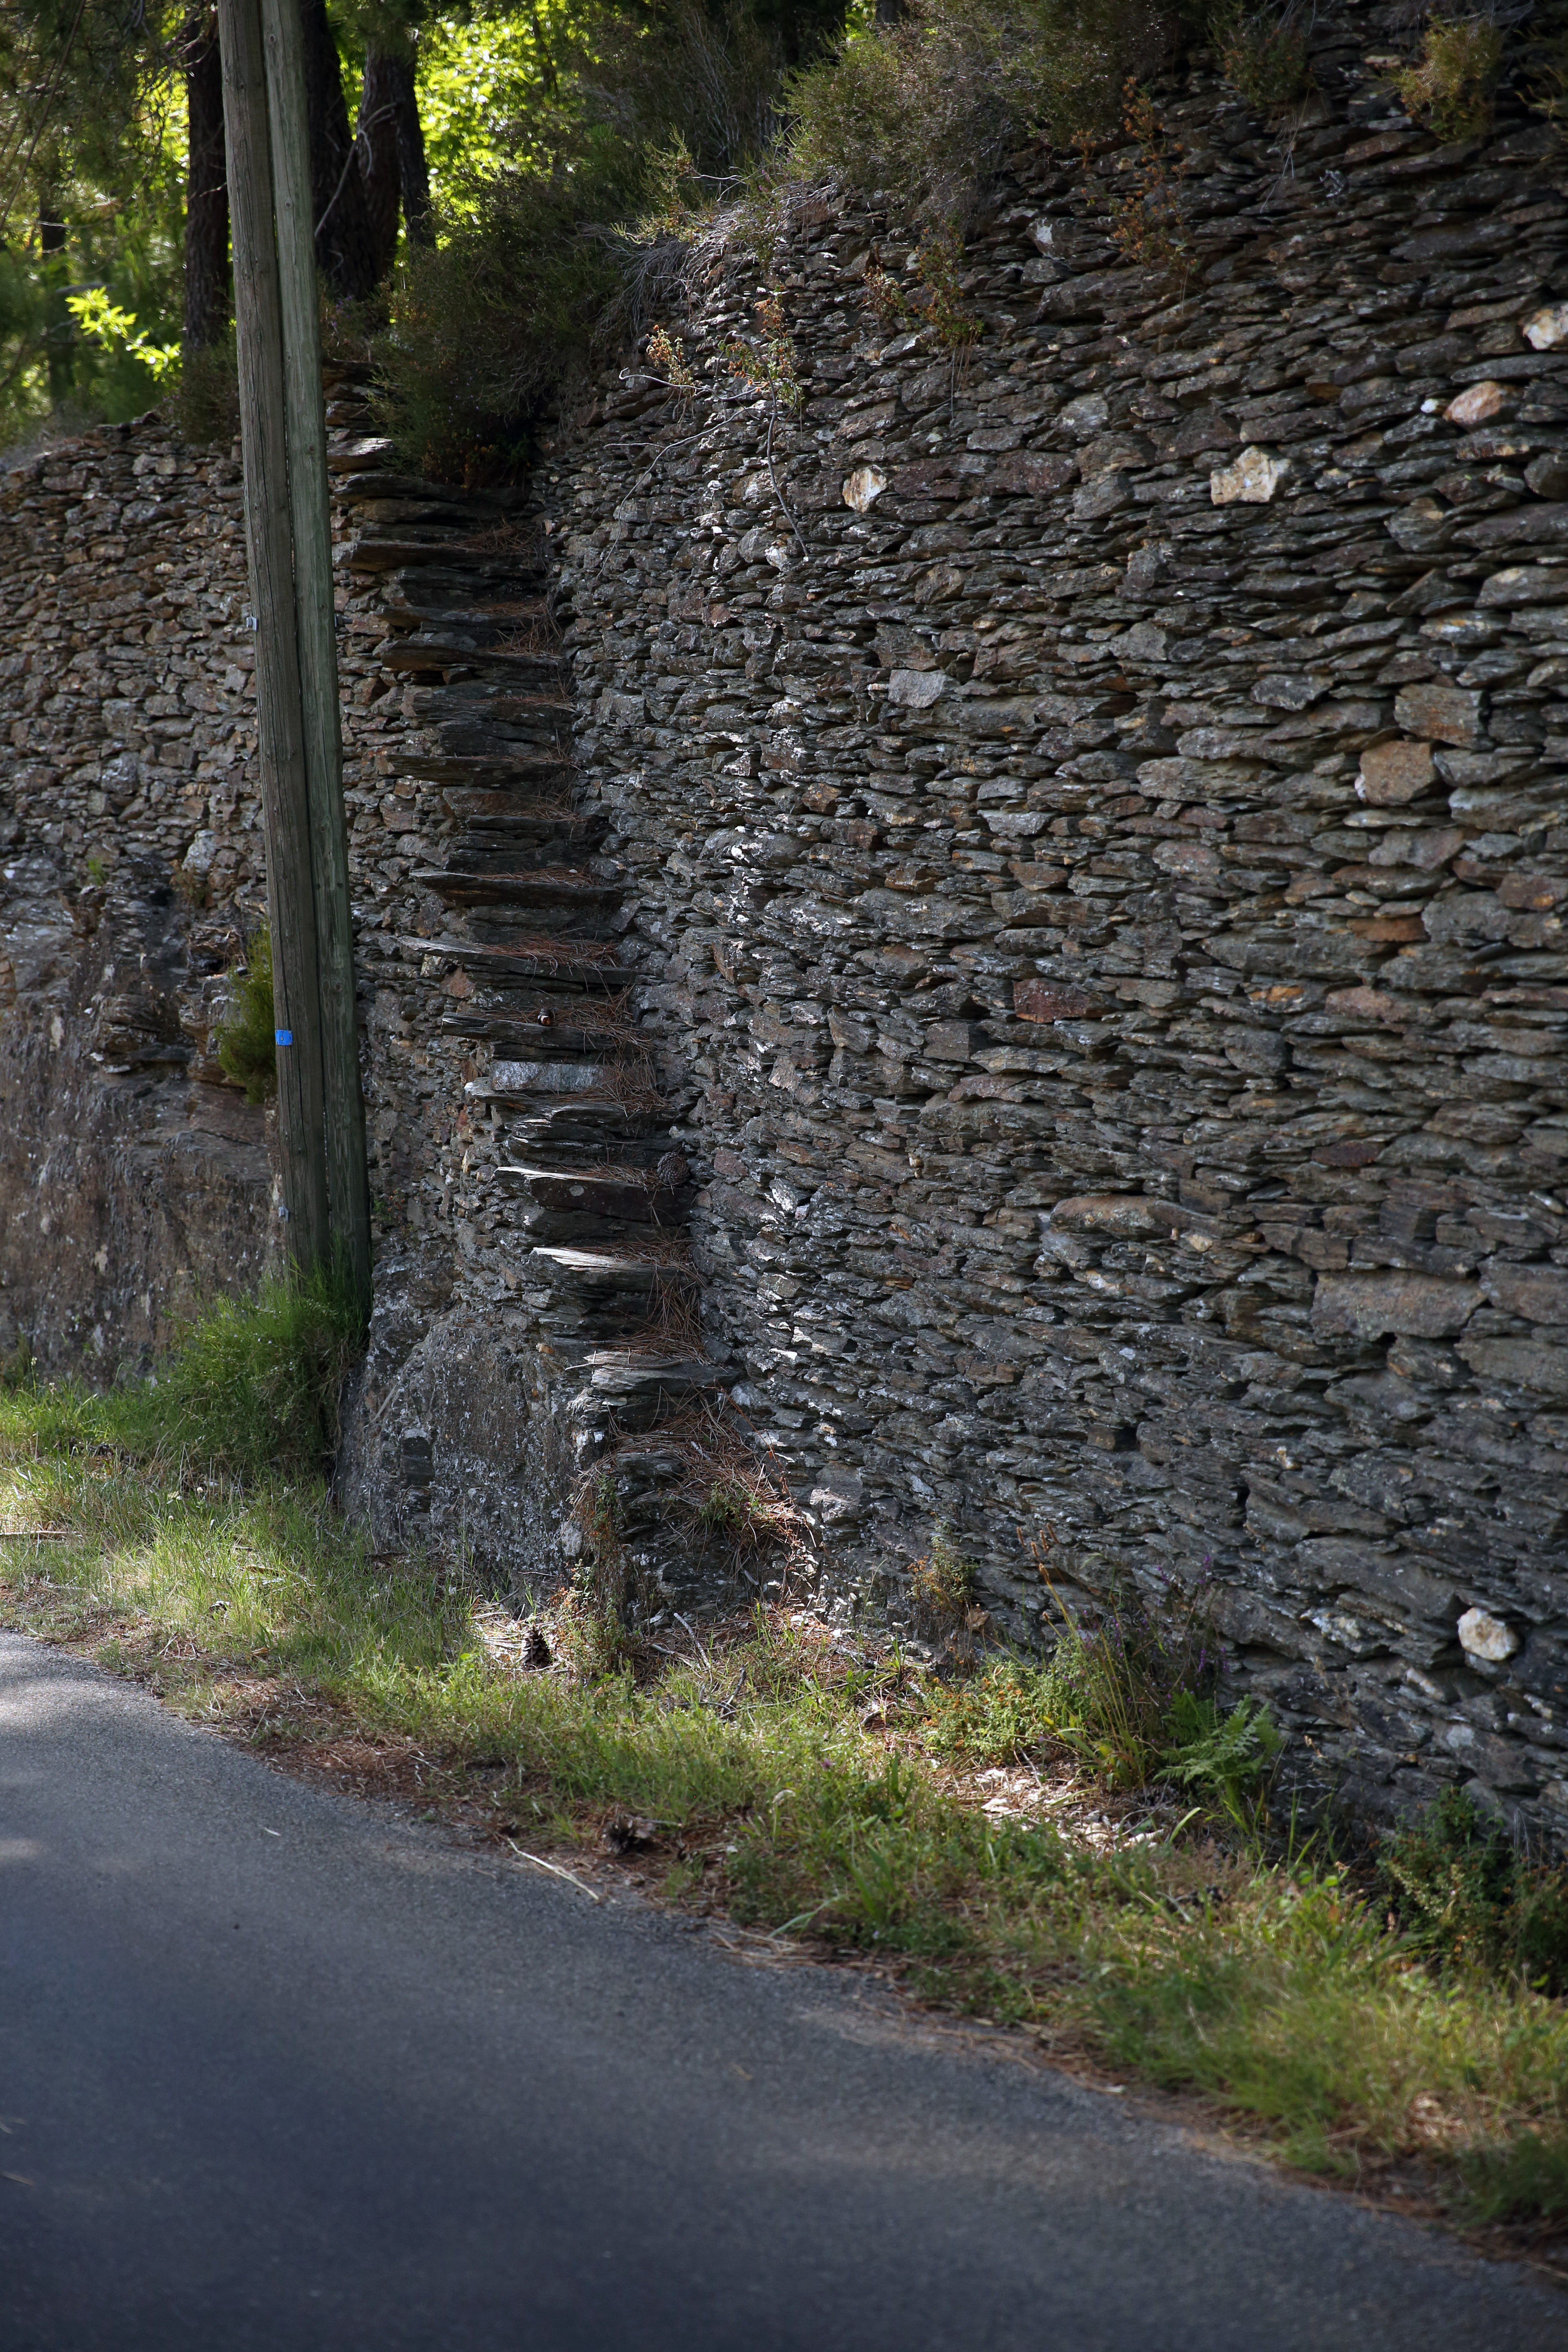
rock, road, wall, france, europe, construction, canon, midi, stairs, ruins, infrastructure, southfrance, sdfrankreich, zuidfrankrijk, languedocroussillon, exterieur, marches, terrasses, murenpierressches, schiste, cevennes, lozre, saintgermaindecalberte, escaliers, fasses, rural area, road surface, ancient history